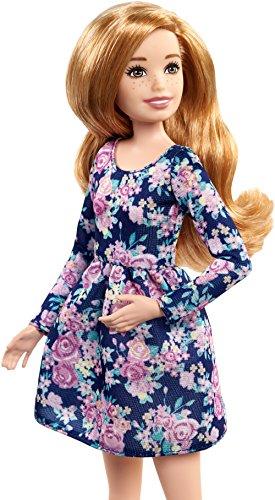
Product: Barbie Babysitters Inc. Popcorn Set
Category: Toys & Games | Dolls & Accessories | Dolls
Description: Play out babysitting stories with these Barbie that come with themed babysitting supplies.
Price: $9.93
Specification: ProductDimensions:2.1x5x12.8inches|ItemWeight:5.6ounces|ShippingWeight:5.6ounces(Viewshippingratesandpolicies)|DomesticShipping:ItemcanbeshippedwithinU.S.|InternationalShipping:ThisitemcanbeshippedtoselectcountriesoutsideoftheU.S.LearnMore|ASIN:B0756J82GW|Itemmodelnumber:FHY90|Manufacturerrecommendedage:36months-7years